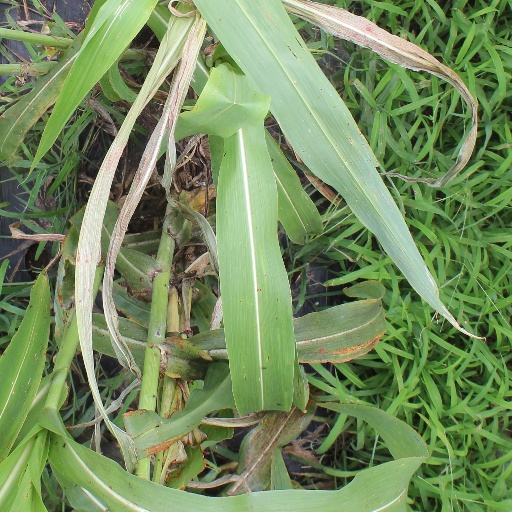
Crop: sorghum